Datchet Bridge

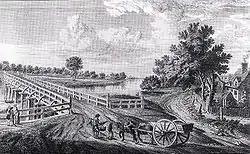
Engraving of 1750 showing the first Datchet Bridge from the Buckinghamshire bank

Datchet Bridge, also known as The Divided Bridge, was a road bridge which crossed the River Thames at Datchet from 1706 until it was demolished in 1848. It was situated on the reach between Old Windsor Lock and Romney Lock and linked Windsor on the Berkshire bank to Datchet on the Buckinghamshire side. The bridge replaced a ferry service which had operated at the site since at least the middle of the 13th century.